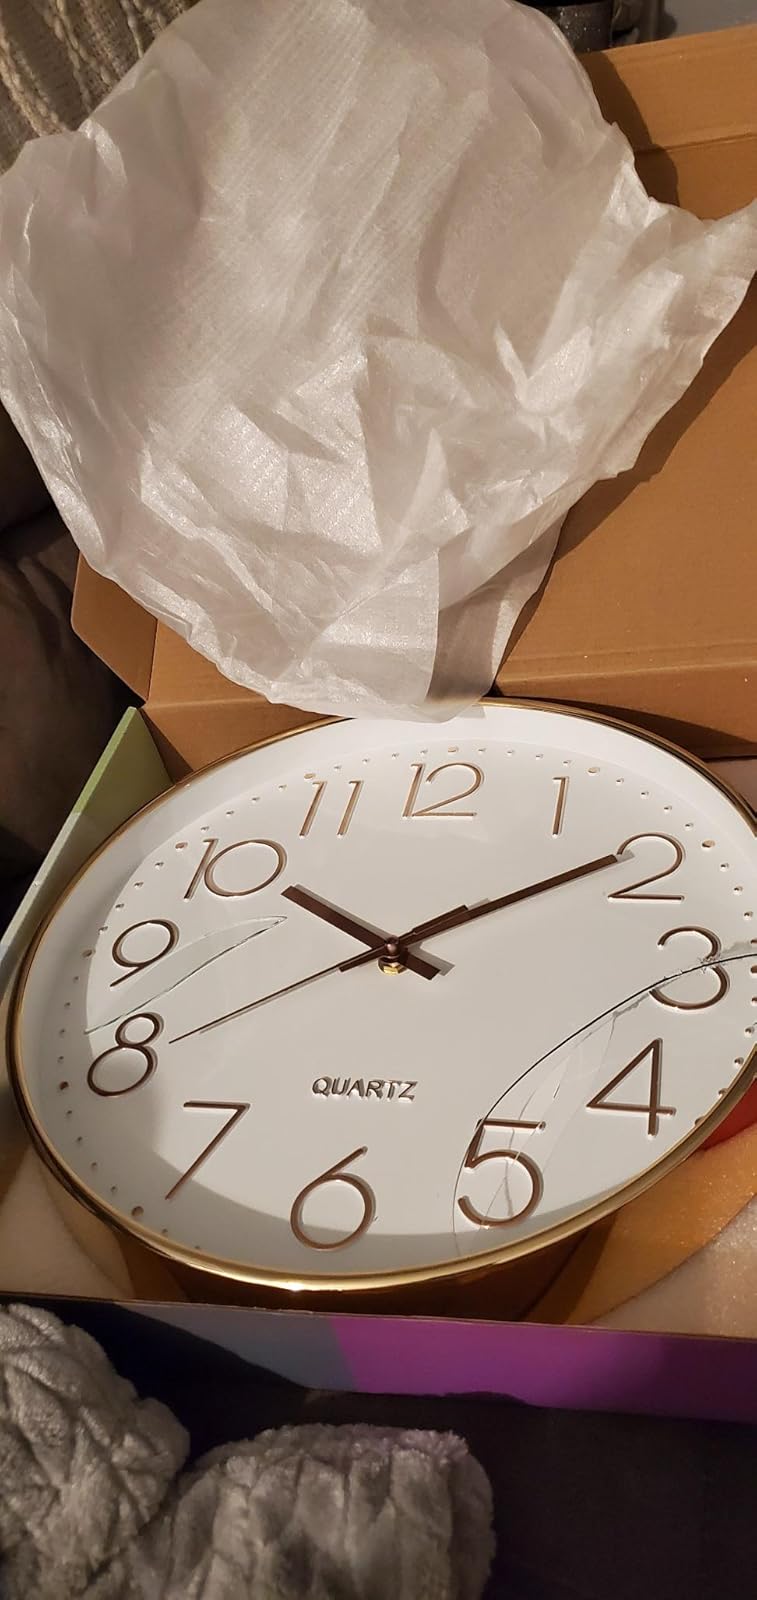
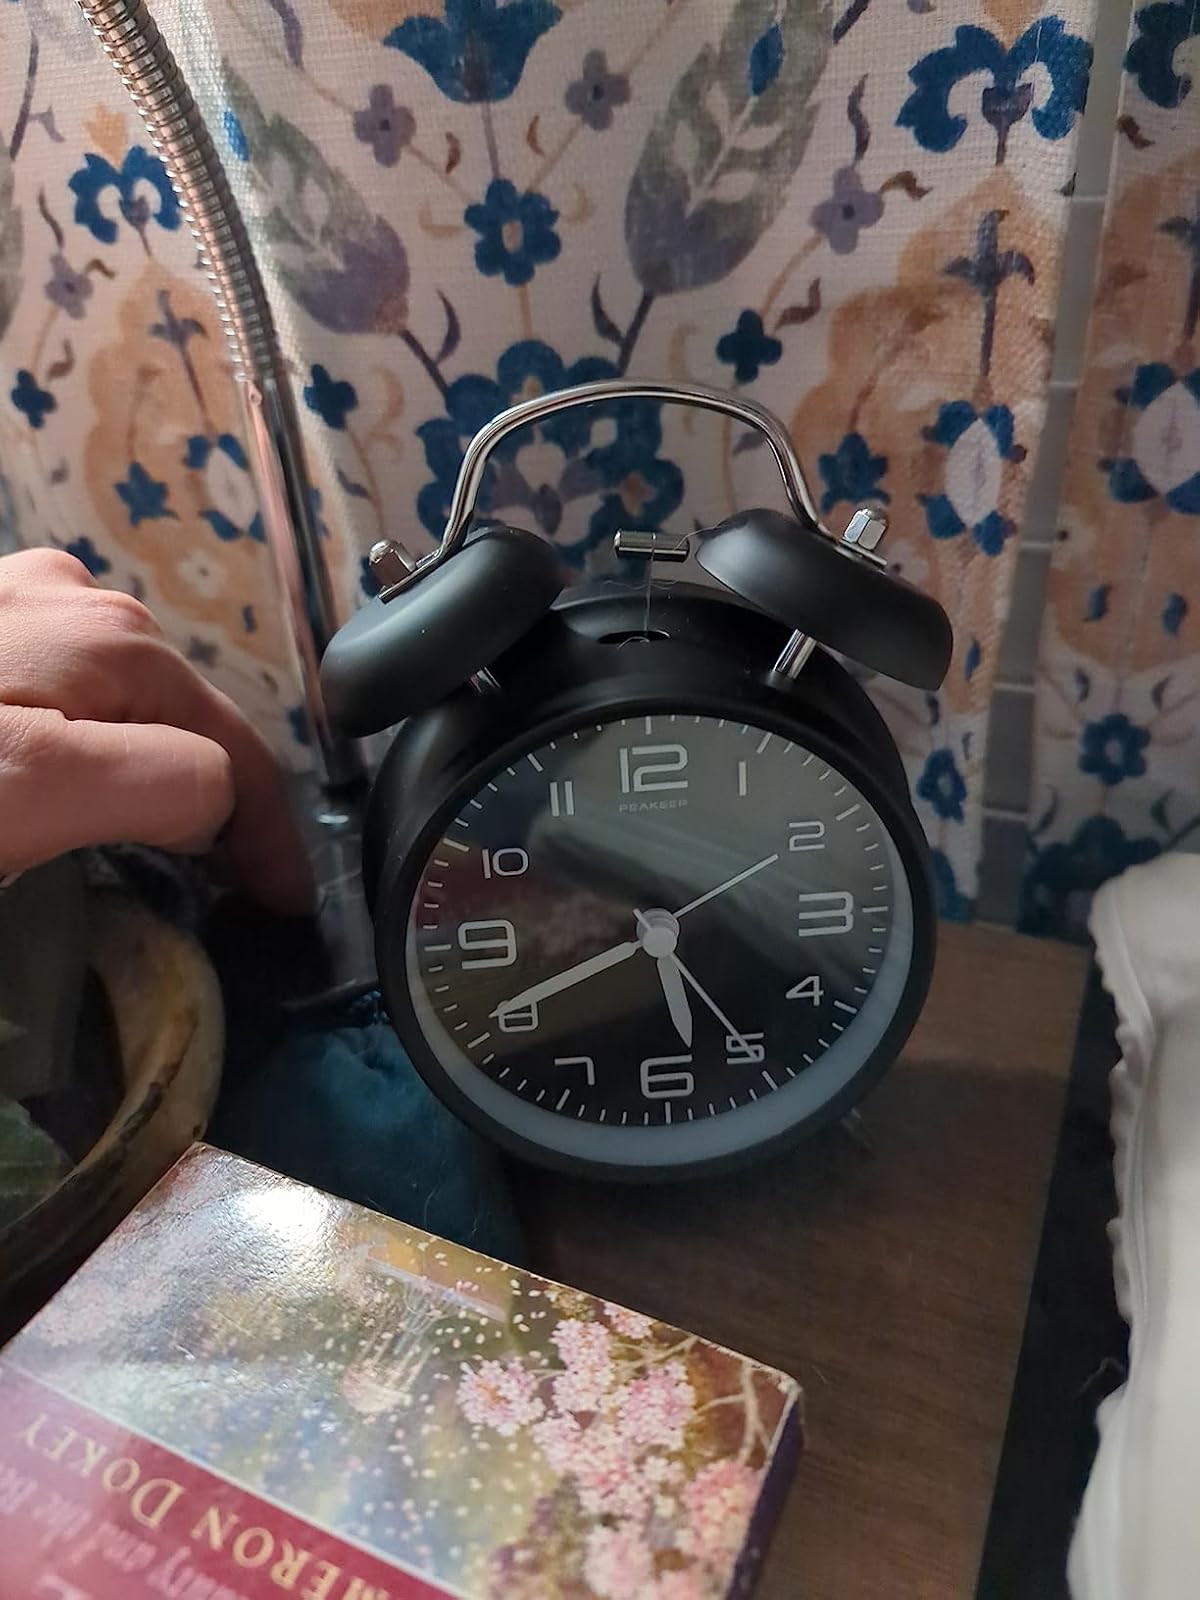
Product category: clock
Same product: no